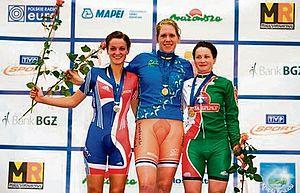
Les Championnats d'Europe de cyclisme sur piste juniors et espoirs 2008 se sont déroulés du 3 au 7 septembre 2008 à Pruszkow en Pologne. La compétition était ouverte aux juniors et espoirs chez les hommes et les femmes. Exceptionnellement, le championnat d'Europe d'omnium féminin élite est organisé durant cette compétition.
Le Championnat d'Europe de course aux points féminin moins de 23 ans est le championnat d'Europe de course aux points organisé annuellement par l'Union européenne de cyclisme pour les cyclistes âgées de moins de 23 ans. Le championnat organisé depuis 2001, a lieu dans le cadre des championnats d'Europe de cyclisme sur piste juniors et espoirs. Un championnat d'Europe espoirs existait déjà en 1999, mais il n'était pas organisé par l'UEC.
Elizabeth Mary "Lizzie" Deignan, née Elizabeth Armitstead le 18 décembre 1988 à Beverley, est une coureuse cycliste britannique, membre de l'équipe Trek-Segafredo. Au début de sa carrière, elle pratique essentiellement des épreuves sur piste. Elle remporte un total de cinq médailles aux championnats du monde sur piste en 2009 et 2010, avant de choisir de se concentrer sur les courses sur route. Aux Jeux olympiques de 2012, elle remporte la médaille d'argent lors de la course en ligne et termine dixième du contre-la-montre. Elle devient championne du monde sur route en 2015 et remporte la Coupe du monde sur route en 2014 et 2015.